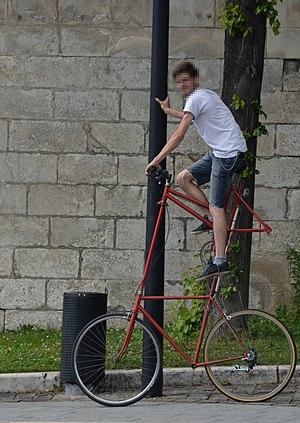
Le tall bike de la dixième vélorution de Bourges le 26 mai 2018.